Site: brandenburg
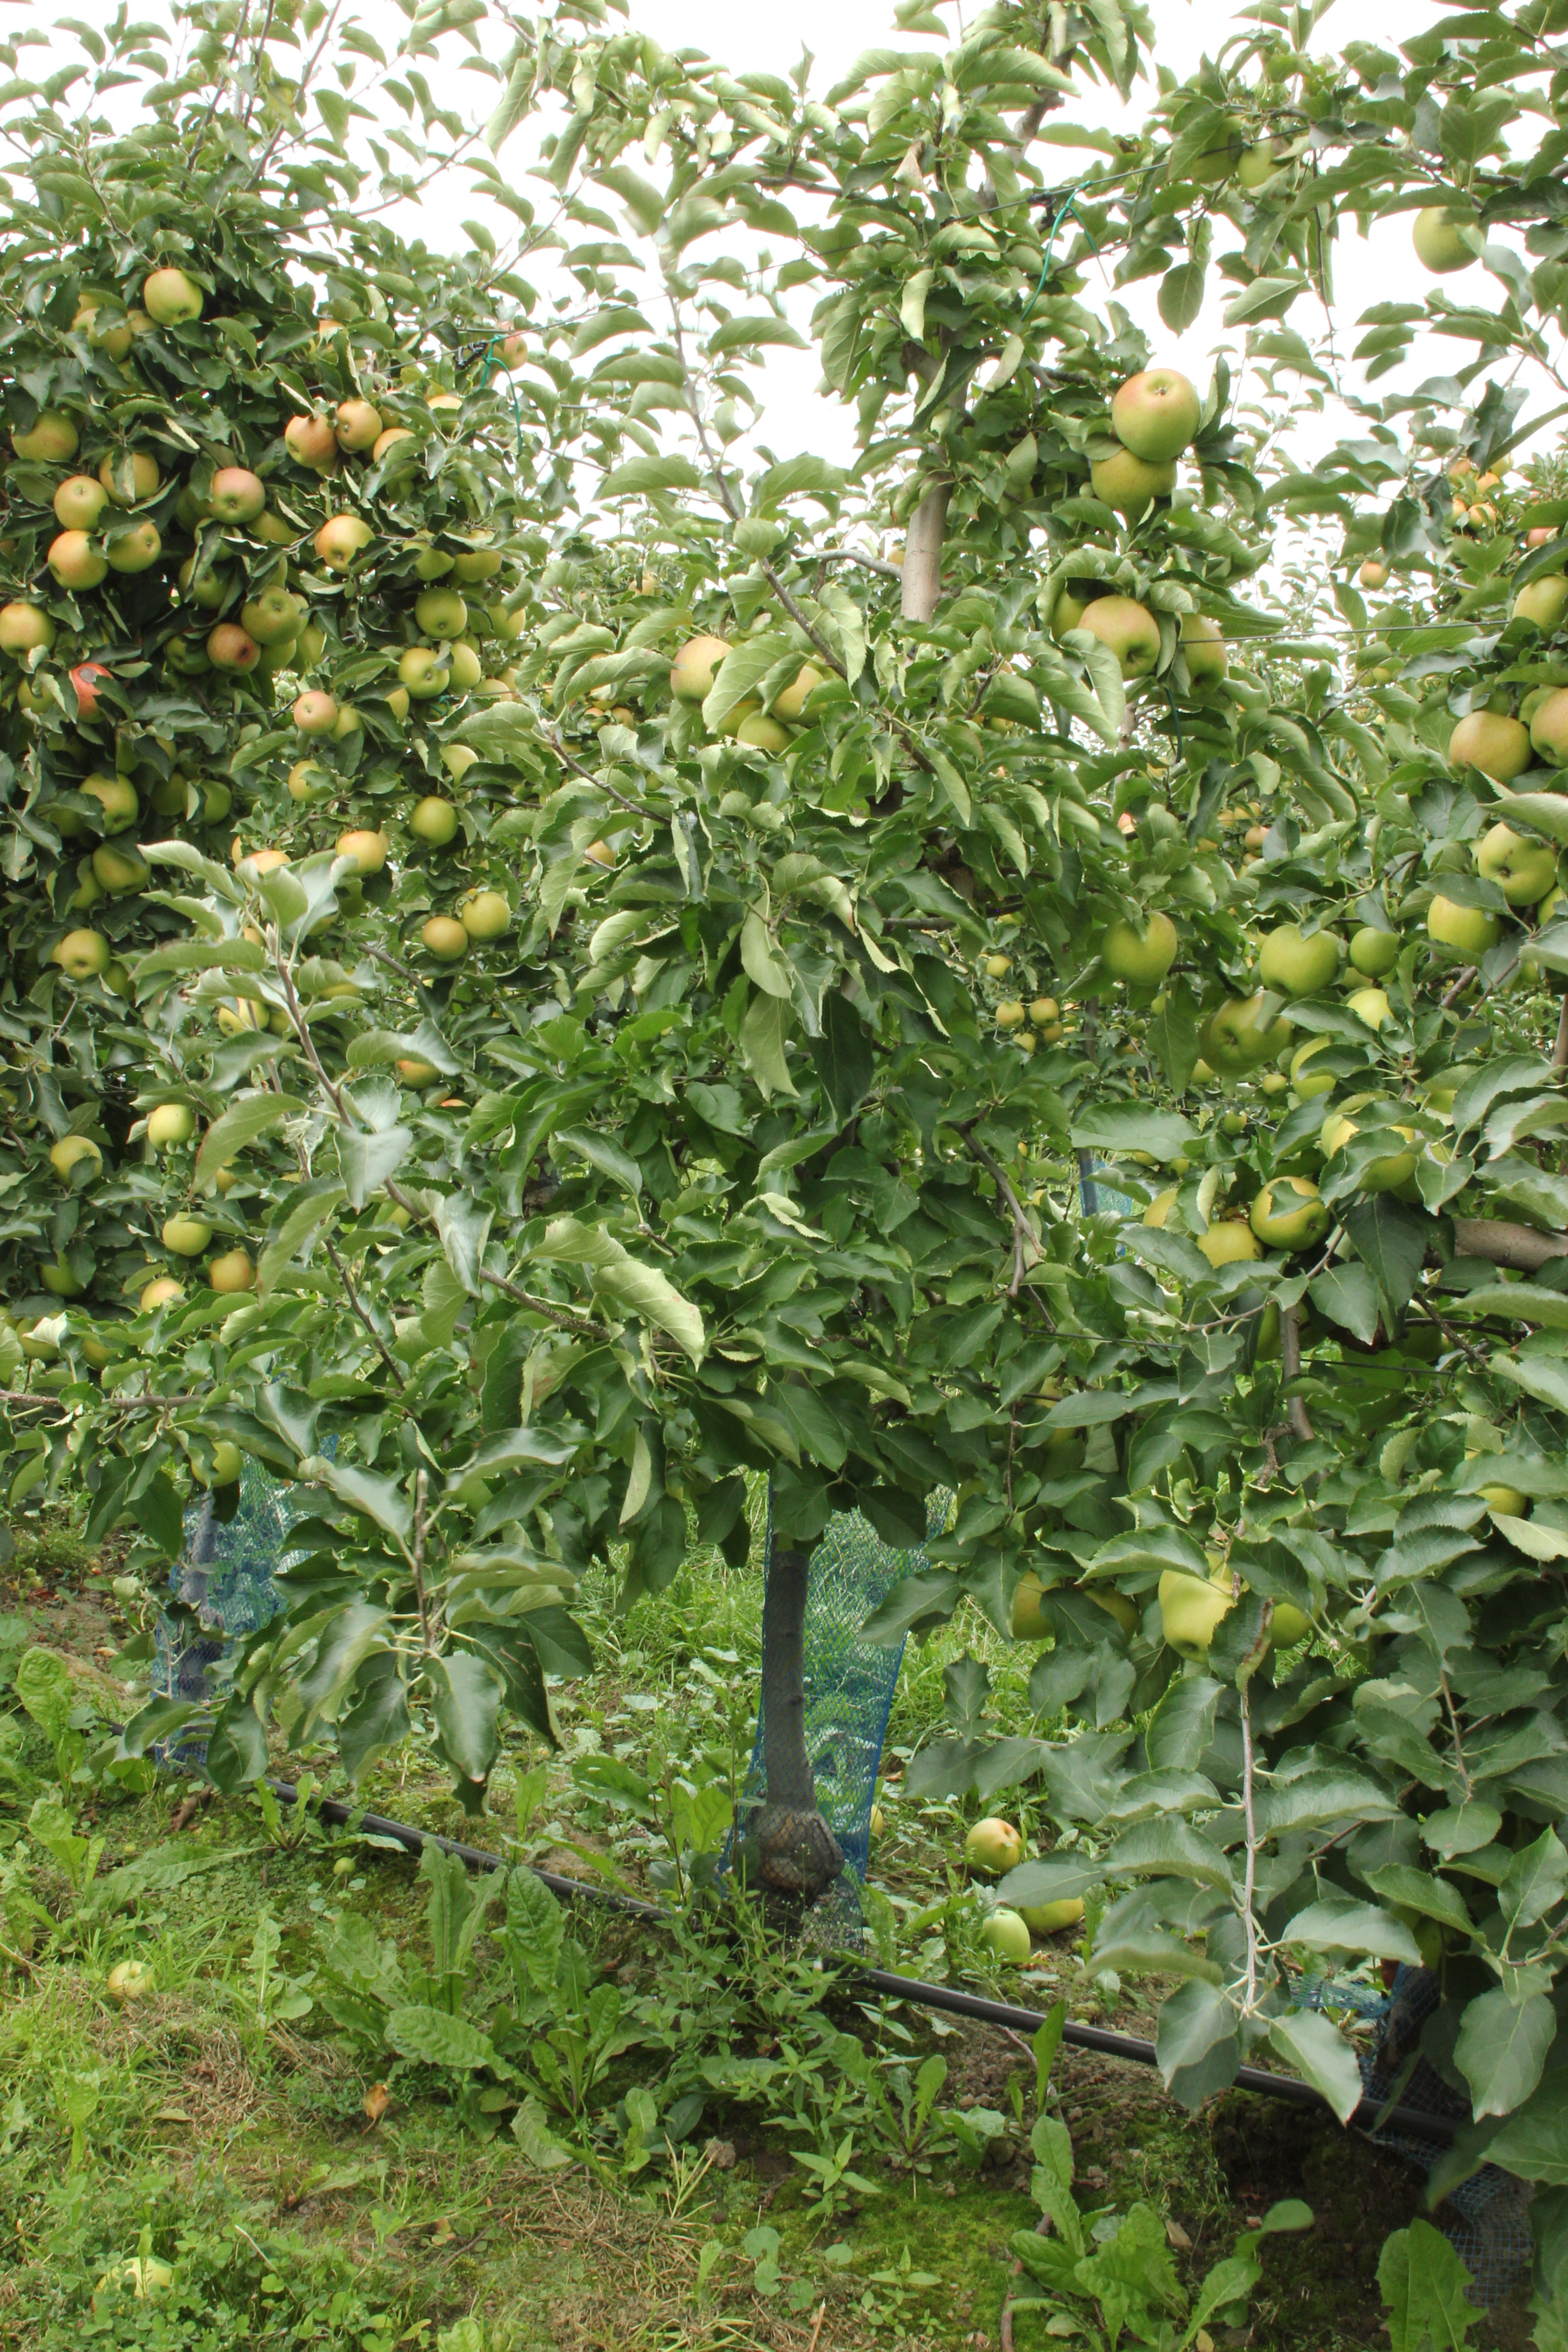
Growth stage (BBCH 87): Maturity of fruit and seed